Hearst Castle

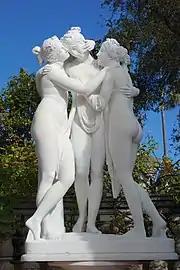
Three Graces – copy of an original by Canova

The ancient Egyptian, Greek and Roman antiquities are the oldest works in Hearst's collection. The oldest of all are the stone figures of the Egyptian goddess Sekhmet which stand on the South Esplanade below Casa Grande and date from the Eighteenth and Nineteenth Dynasties, approximately 1550 to 1189 BC. Morgan designed the pool setting for the pieces, with tiling inspired by ancient Egyptian motifs. In the courtyard of Casa del Monte is one of a total of nine Roman sarcophagi collected by Hearst, dated to 230 AD and previously held at the Palazzo Barberini, which was acquired at the Charles T. Yerkes sale in 1910. The most important element of the antiquities collection is the holding of Greek vases, on display in the second-floor library. Although some 65 vases were purchased by the Metropolitan Museum of Art in New York after Hearst's death, those which remain at the castle still form one of the world's largest groups. Hearst began collecting vases in 1901, and his collection was moved from his New York homes to the castle in 1935. At its peak, the collection numbered over 400 pieces. The vases were placed on the tops of the bookshelves in the library, each carefully wired in place to guard against vibrations from earthquakes. At the time of Hearst's collecting, many of the vases were believed to be of Etruscan manufacture, but later scholars ascribe all of them to Greece.